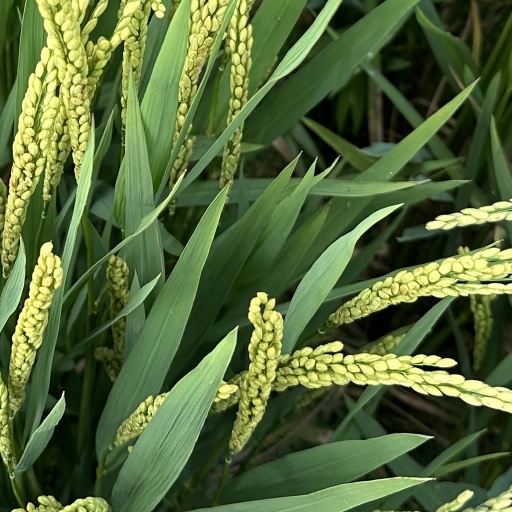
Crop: rice